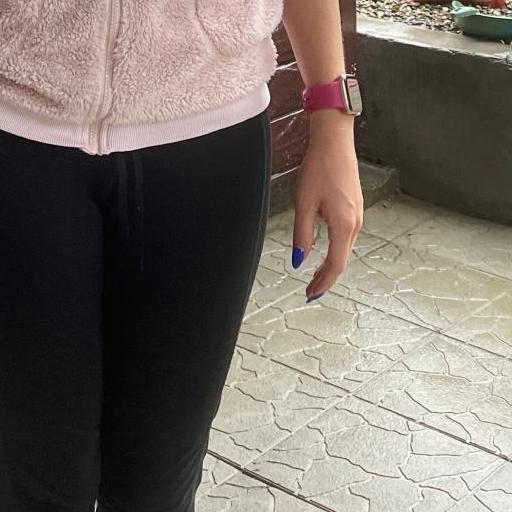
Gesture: no_gesture